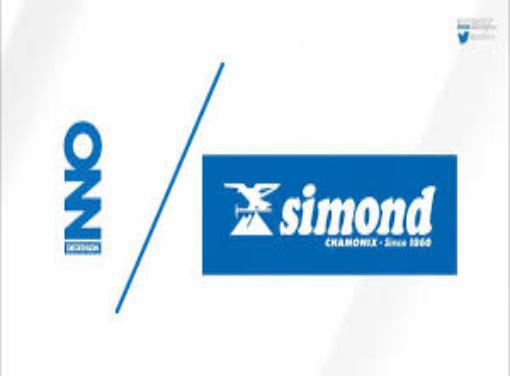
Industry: Clothes